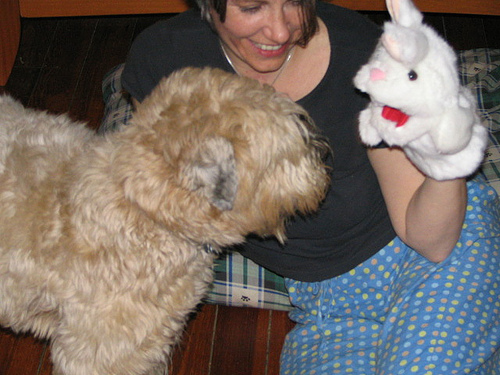
Animal: dog
Breed: wheaten_terrier